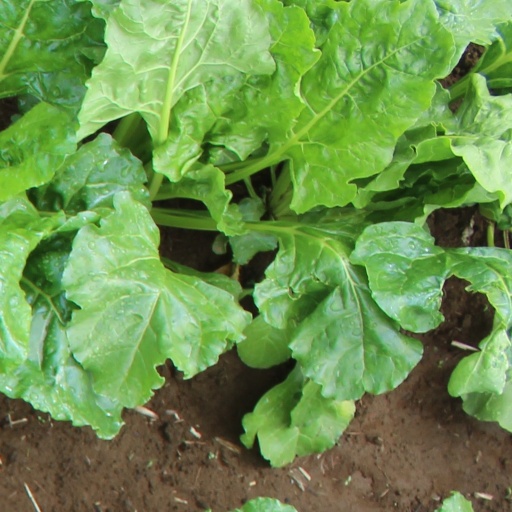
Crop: sugar beet